Sican culture

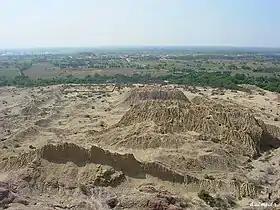
The Valley of Túcume in Peru contains 26 pyramids

The variety of grave goods suggests the wide range of power of the Middle Sican elite. They not only received the most grave offerings, but also the best quality and exotic offerings. None of the metalworking sites showed evidence of on-site mining of any of the materials. In addition, the spondylus shell, emeralds, feathers, and other minerals were imported to the area. Their materials came from mainly the northern Andes, such as Ecuador (from the Manteno and Milagro cultures), Peru, Colombia, but could have also reached as far south as the Tiwanaku empire in the south-central Andes and east to the Marañón River, a major tributary of the Amazon River. The Middle Sican trade networks appear to be unprecedented in range and goods involved, which helped to insure the spread of Sican religion and polity outside of the Lambayeque and La Leche valleys (Shimada 2000, p. 58). They also could have controlled the transport methods in addition to the goods being traded. The breeding and herding of llamas on the North Coast since the time of the Moche could have been utilized by the Sican to provide the goods as well as a caravan of llamas to transport the goods considerable distances (Shimada 1985, p. 391).